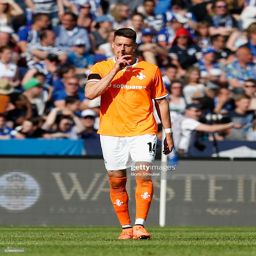
soccer player celebrates after scoring his team 's second goal during the match .